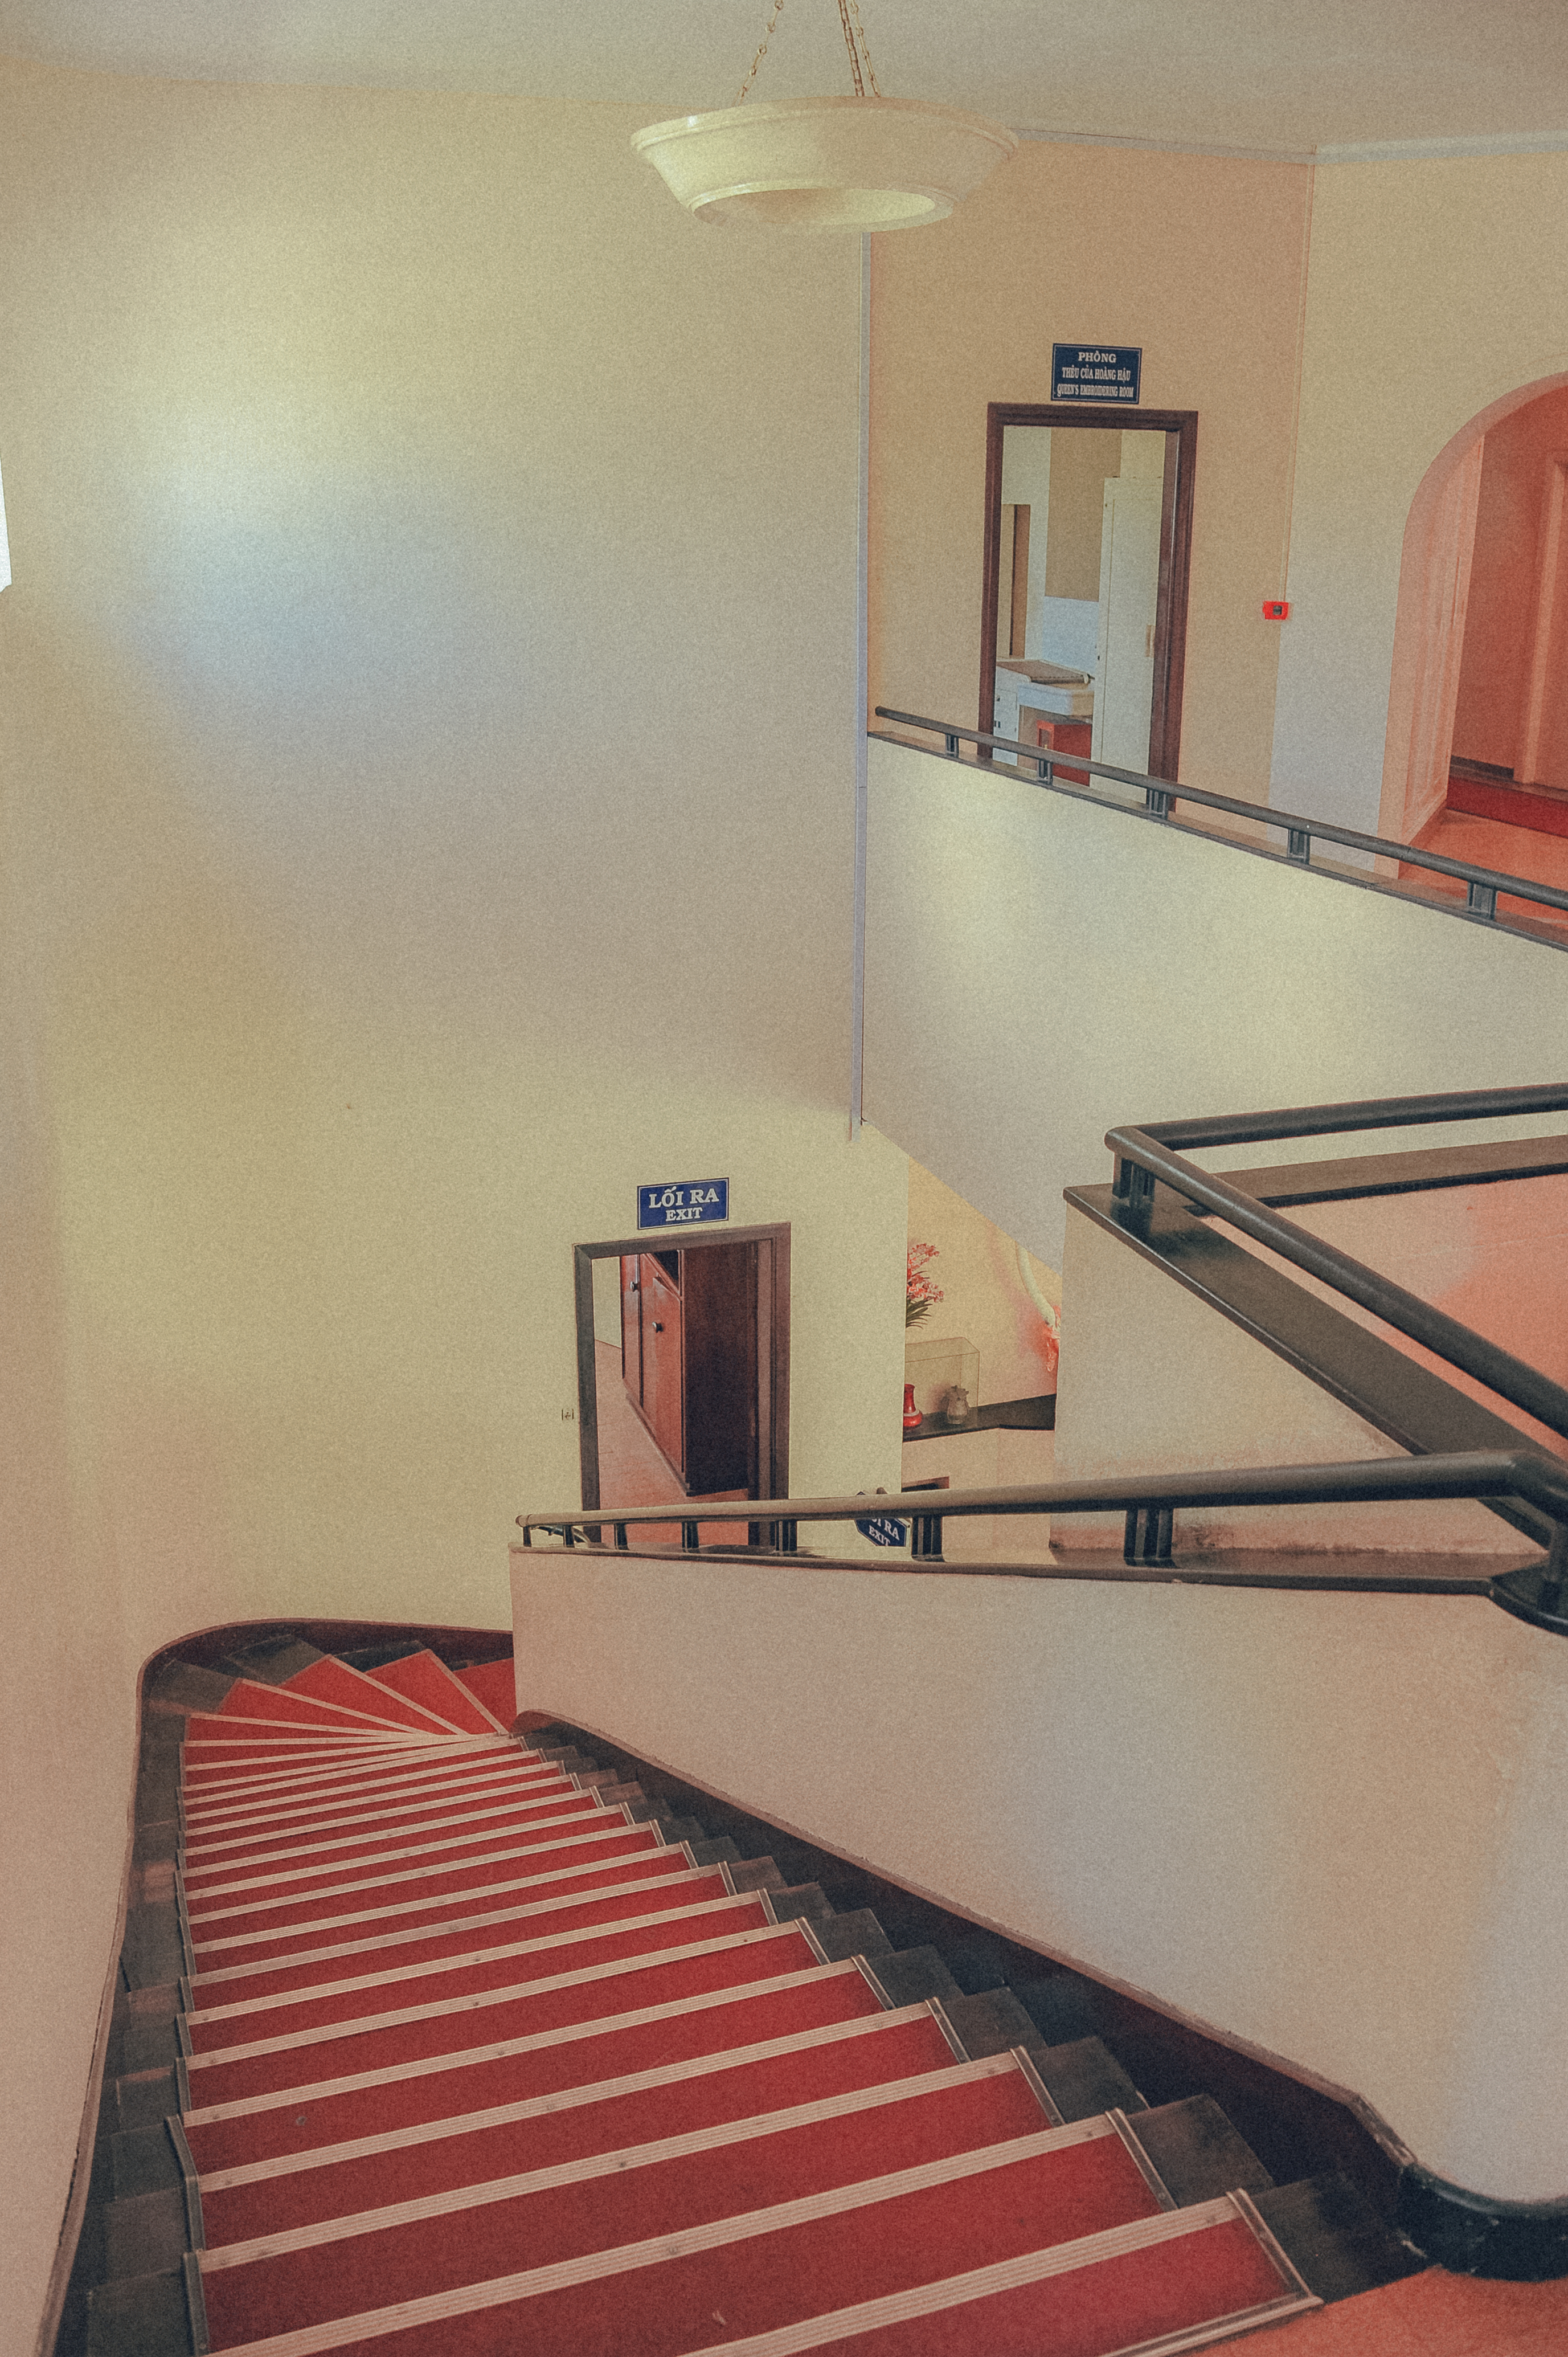
art, color, floor, room, wall, flooring, furniture, table, wood, interior design, stairs, hardwood, house, laminate flooring, home, tile, ceiling, daylighting, paint, angle, handrail, window, hall